Hugh Nelson (Australian politician)

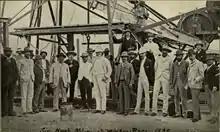
Sir Hugh Nelson (centre, in white) visited Winton in 1895. Here he is seen at the town's artesian bore.

In 1880, when the divisional boards act came in, Hugh Nelson was elected a member of the Wambo board. His strong personality and cultivated intellect soon led to his being appointed chairman of the board. He was elected to the Legislative Assembly of Queensland for Northern Downs on 7 September 1883, and after the 1887/8 redistribution of seats, he was member for Murilla (28 April 1888 to 13 April 1898). In June 1888 he became secretary for railways in the McIlwraith ministry and held the same position when Morehead succeeded McIlwraith. When Griffith became premier, Nelson was elected leader of the opposition, but when Griffith resigned in March 1893 to become chief justice, Nelson formed a coalition with McIlwraith taking the portfolios of treasurer and vice-president of the executive council. In October he became premier in a ministry which lasted four and a half years, for the last three years of which he was also chief secretary.